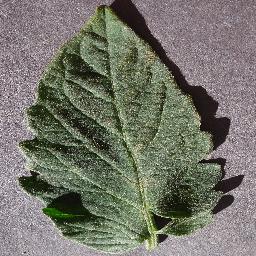
Label: Tomato___healthy